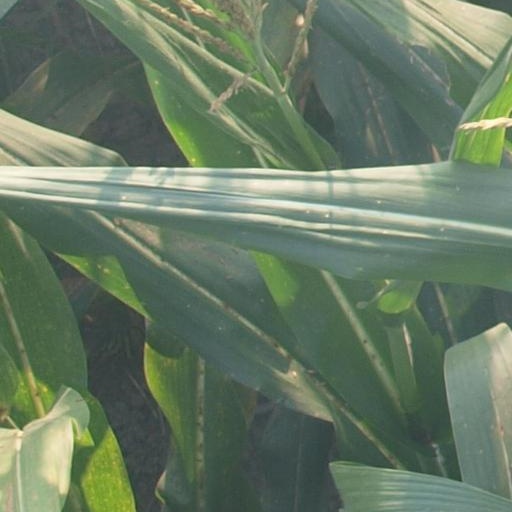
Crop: maize; corn